Tenczyn Castle

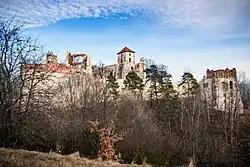

Tenczyn Castle, also known as "Tęczyn Castle", is a medieval castle in the village of Rudno in the Polish Jura, Poland. It was built as a seat of the powerful Tęczyński family. The castle fell into disrepair during the Deluge in mid-17th century, after being pillaged and burned by Swedish-Brandenburgian forces looking for the Polish Crown Jewels and rumored treasures of the Tęczyński family. Subsequently rebuilt, it again fell into disrepair after a major fire in the mid-18th century and remains in that state to this day.